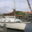
Label: ship